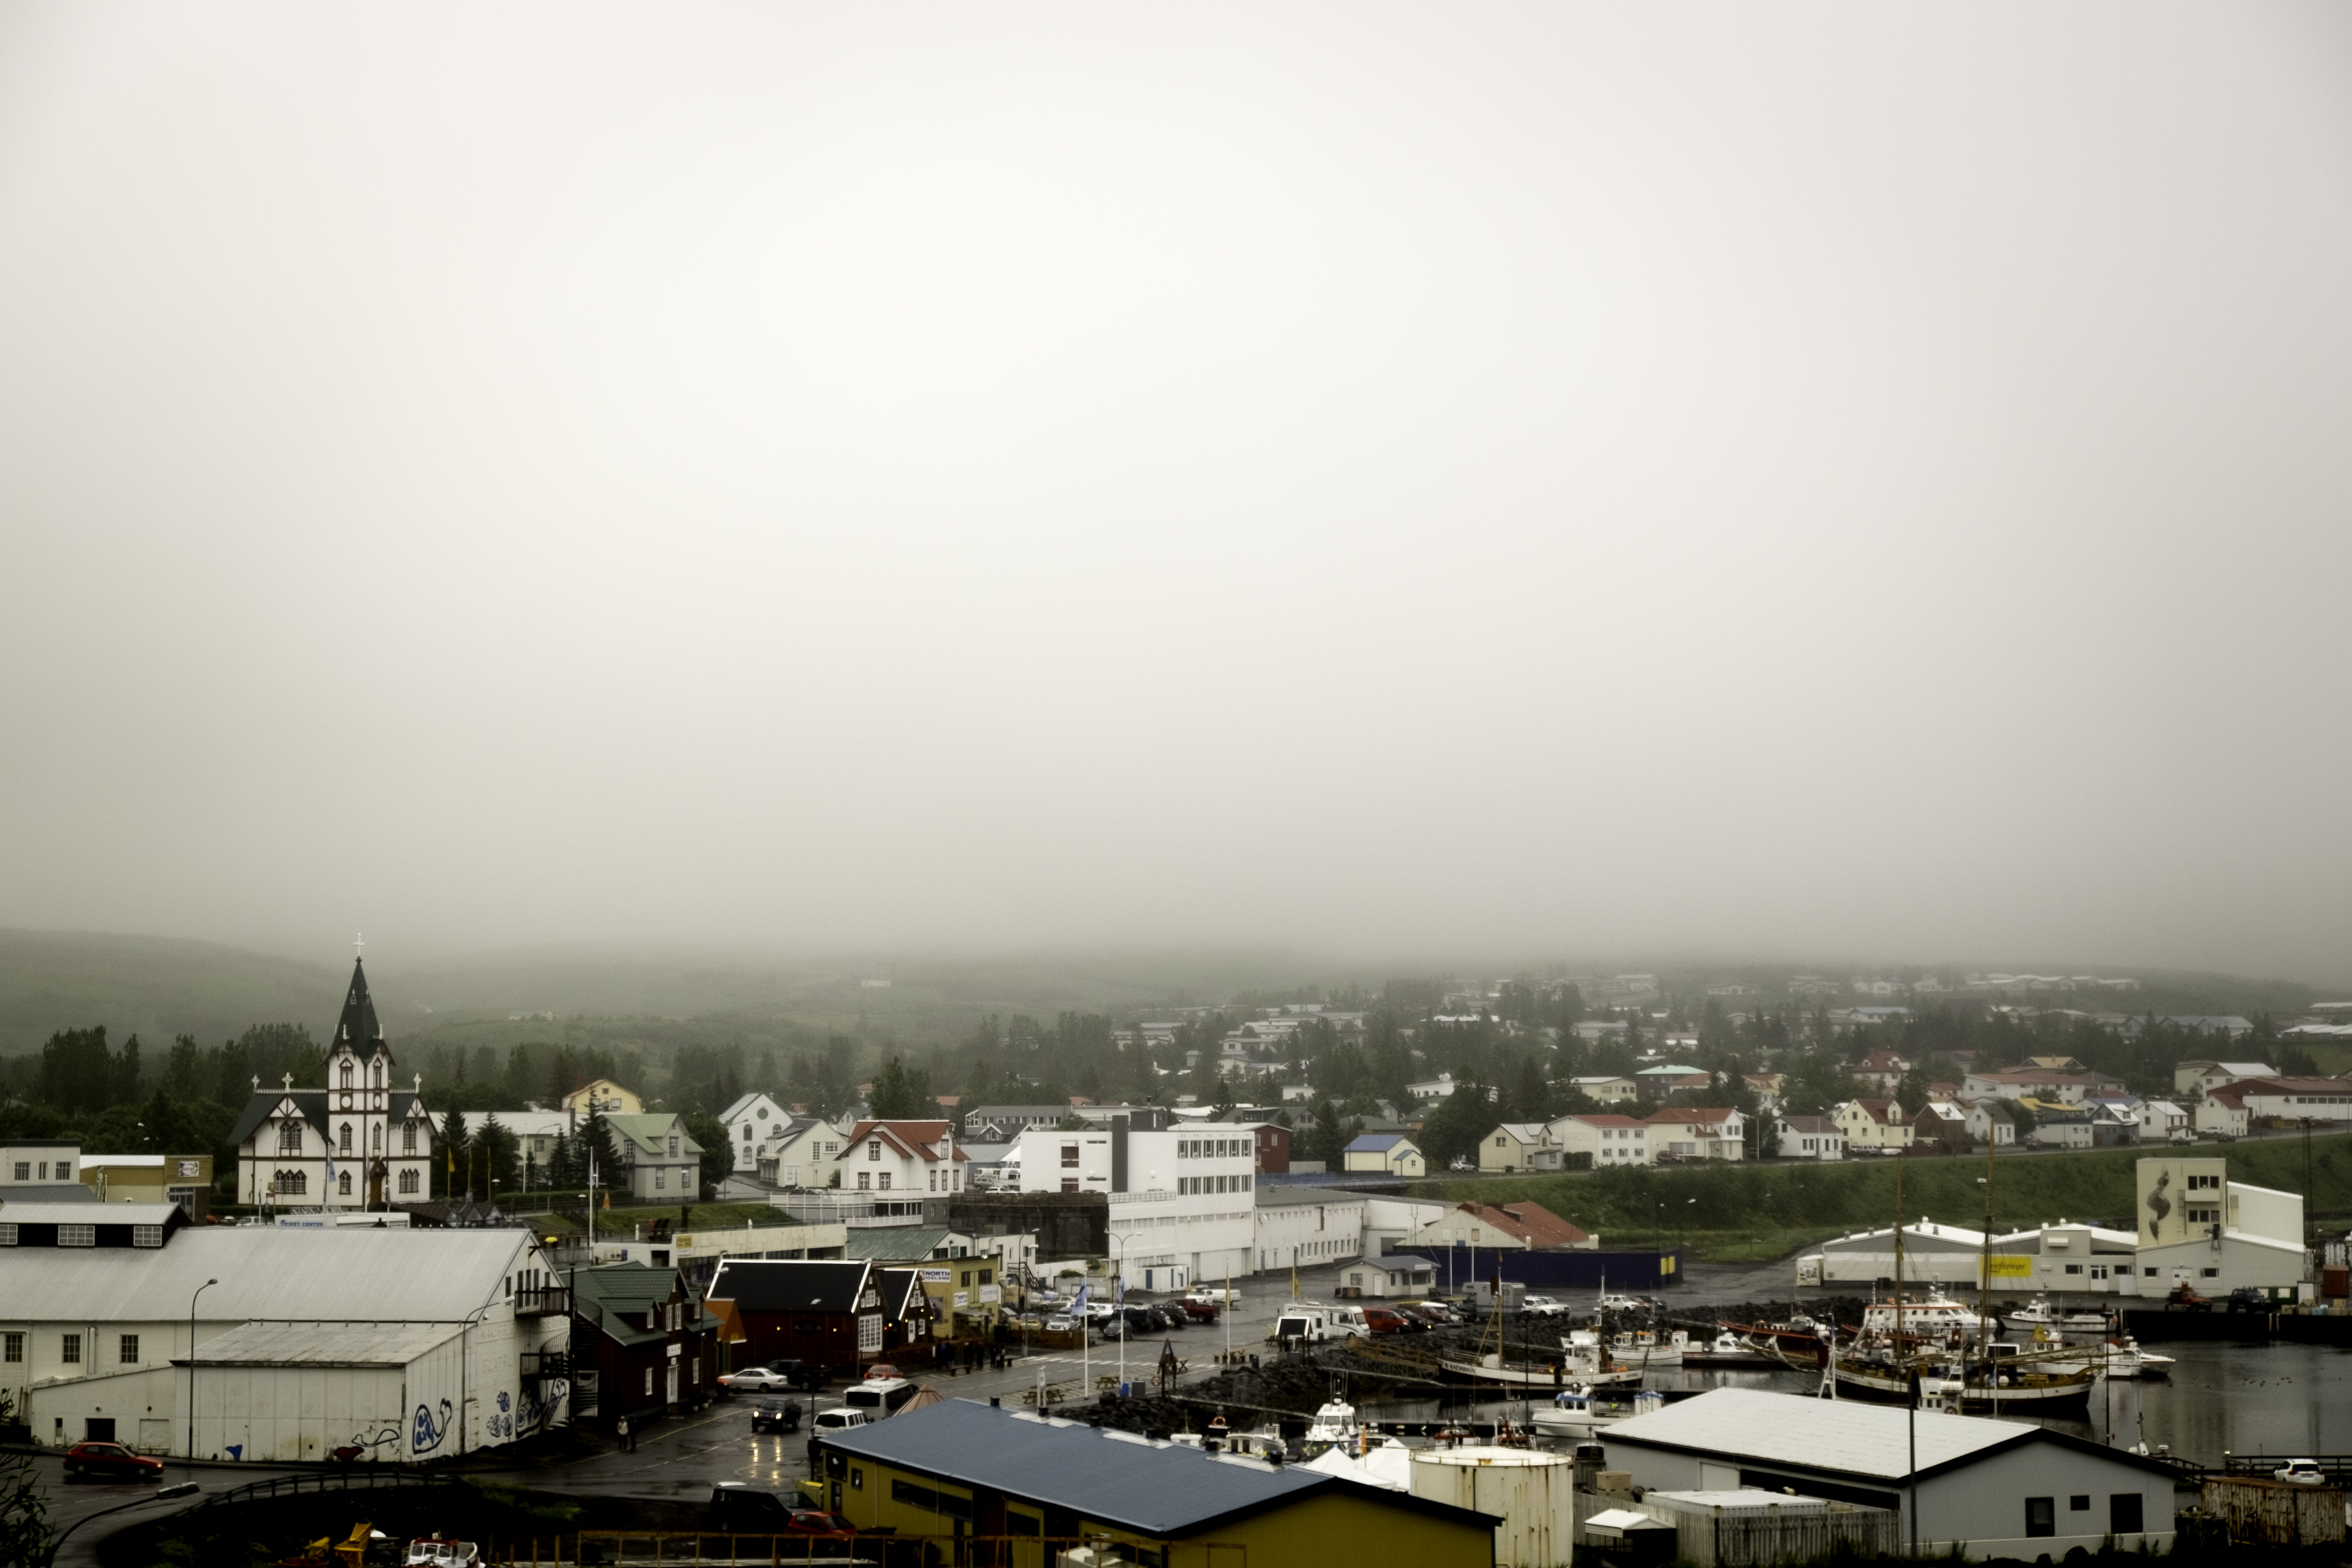
horizon, skyline, morning, city, cityscape, travel, fujifilm, weather, haze, iceland, is, fuji, northeast, fujixt1, fujix, hsavk, atmospheric phenomenon, atmosphere of earth